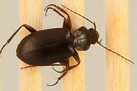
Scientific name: Calathus advena
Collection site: Niwot Ridge NEON (NIWO), plot NIWO_009